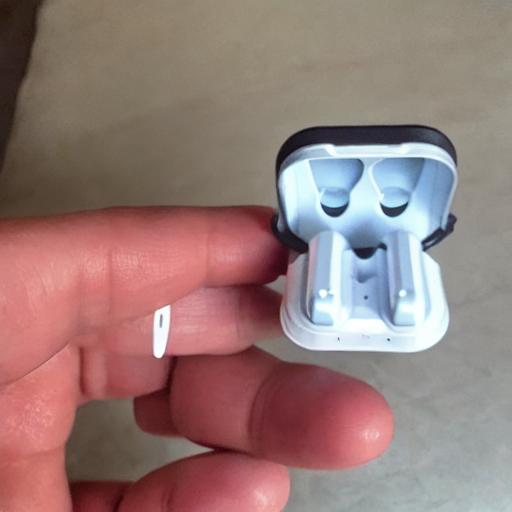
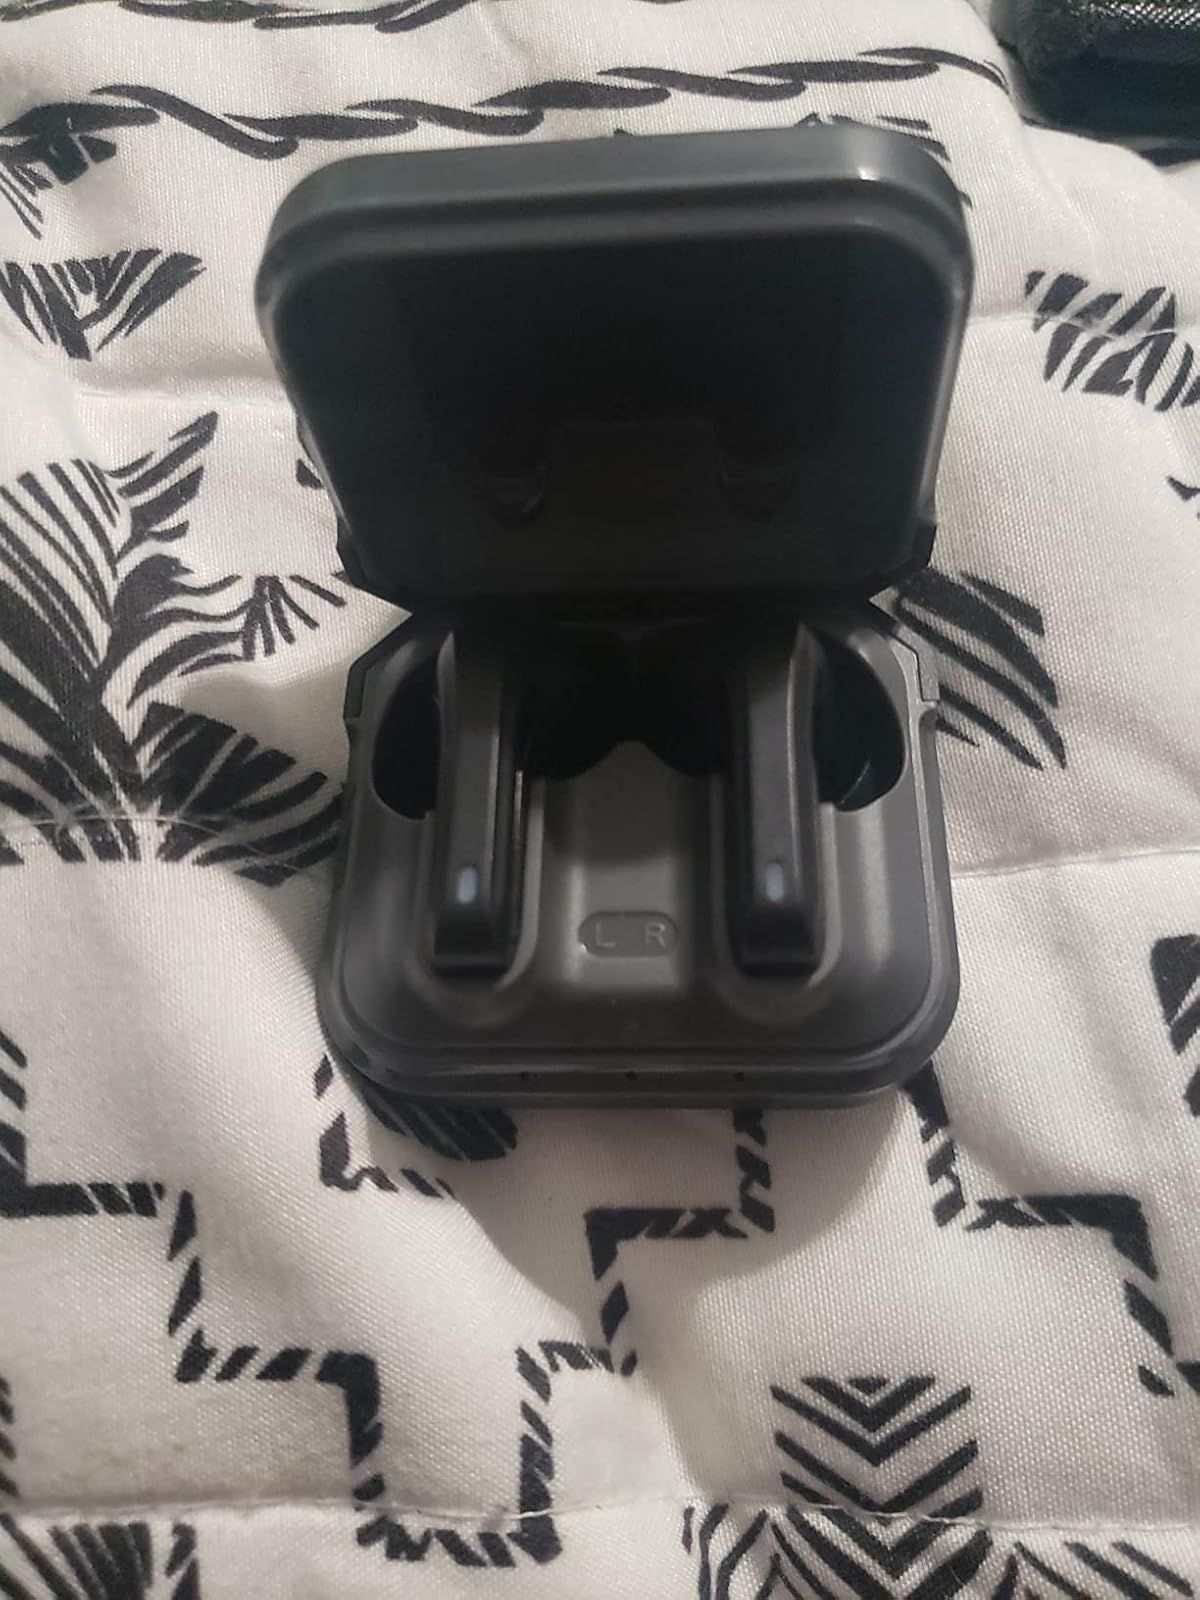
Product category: earbuds
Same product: no